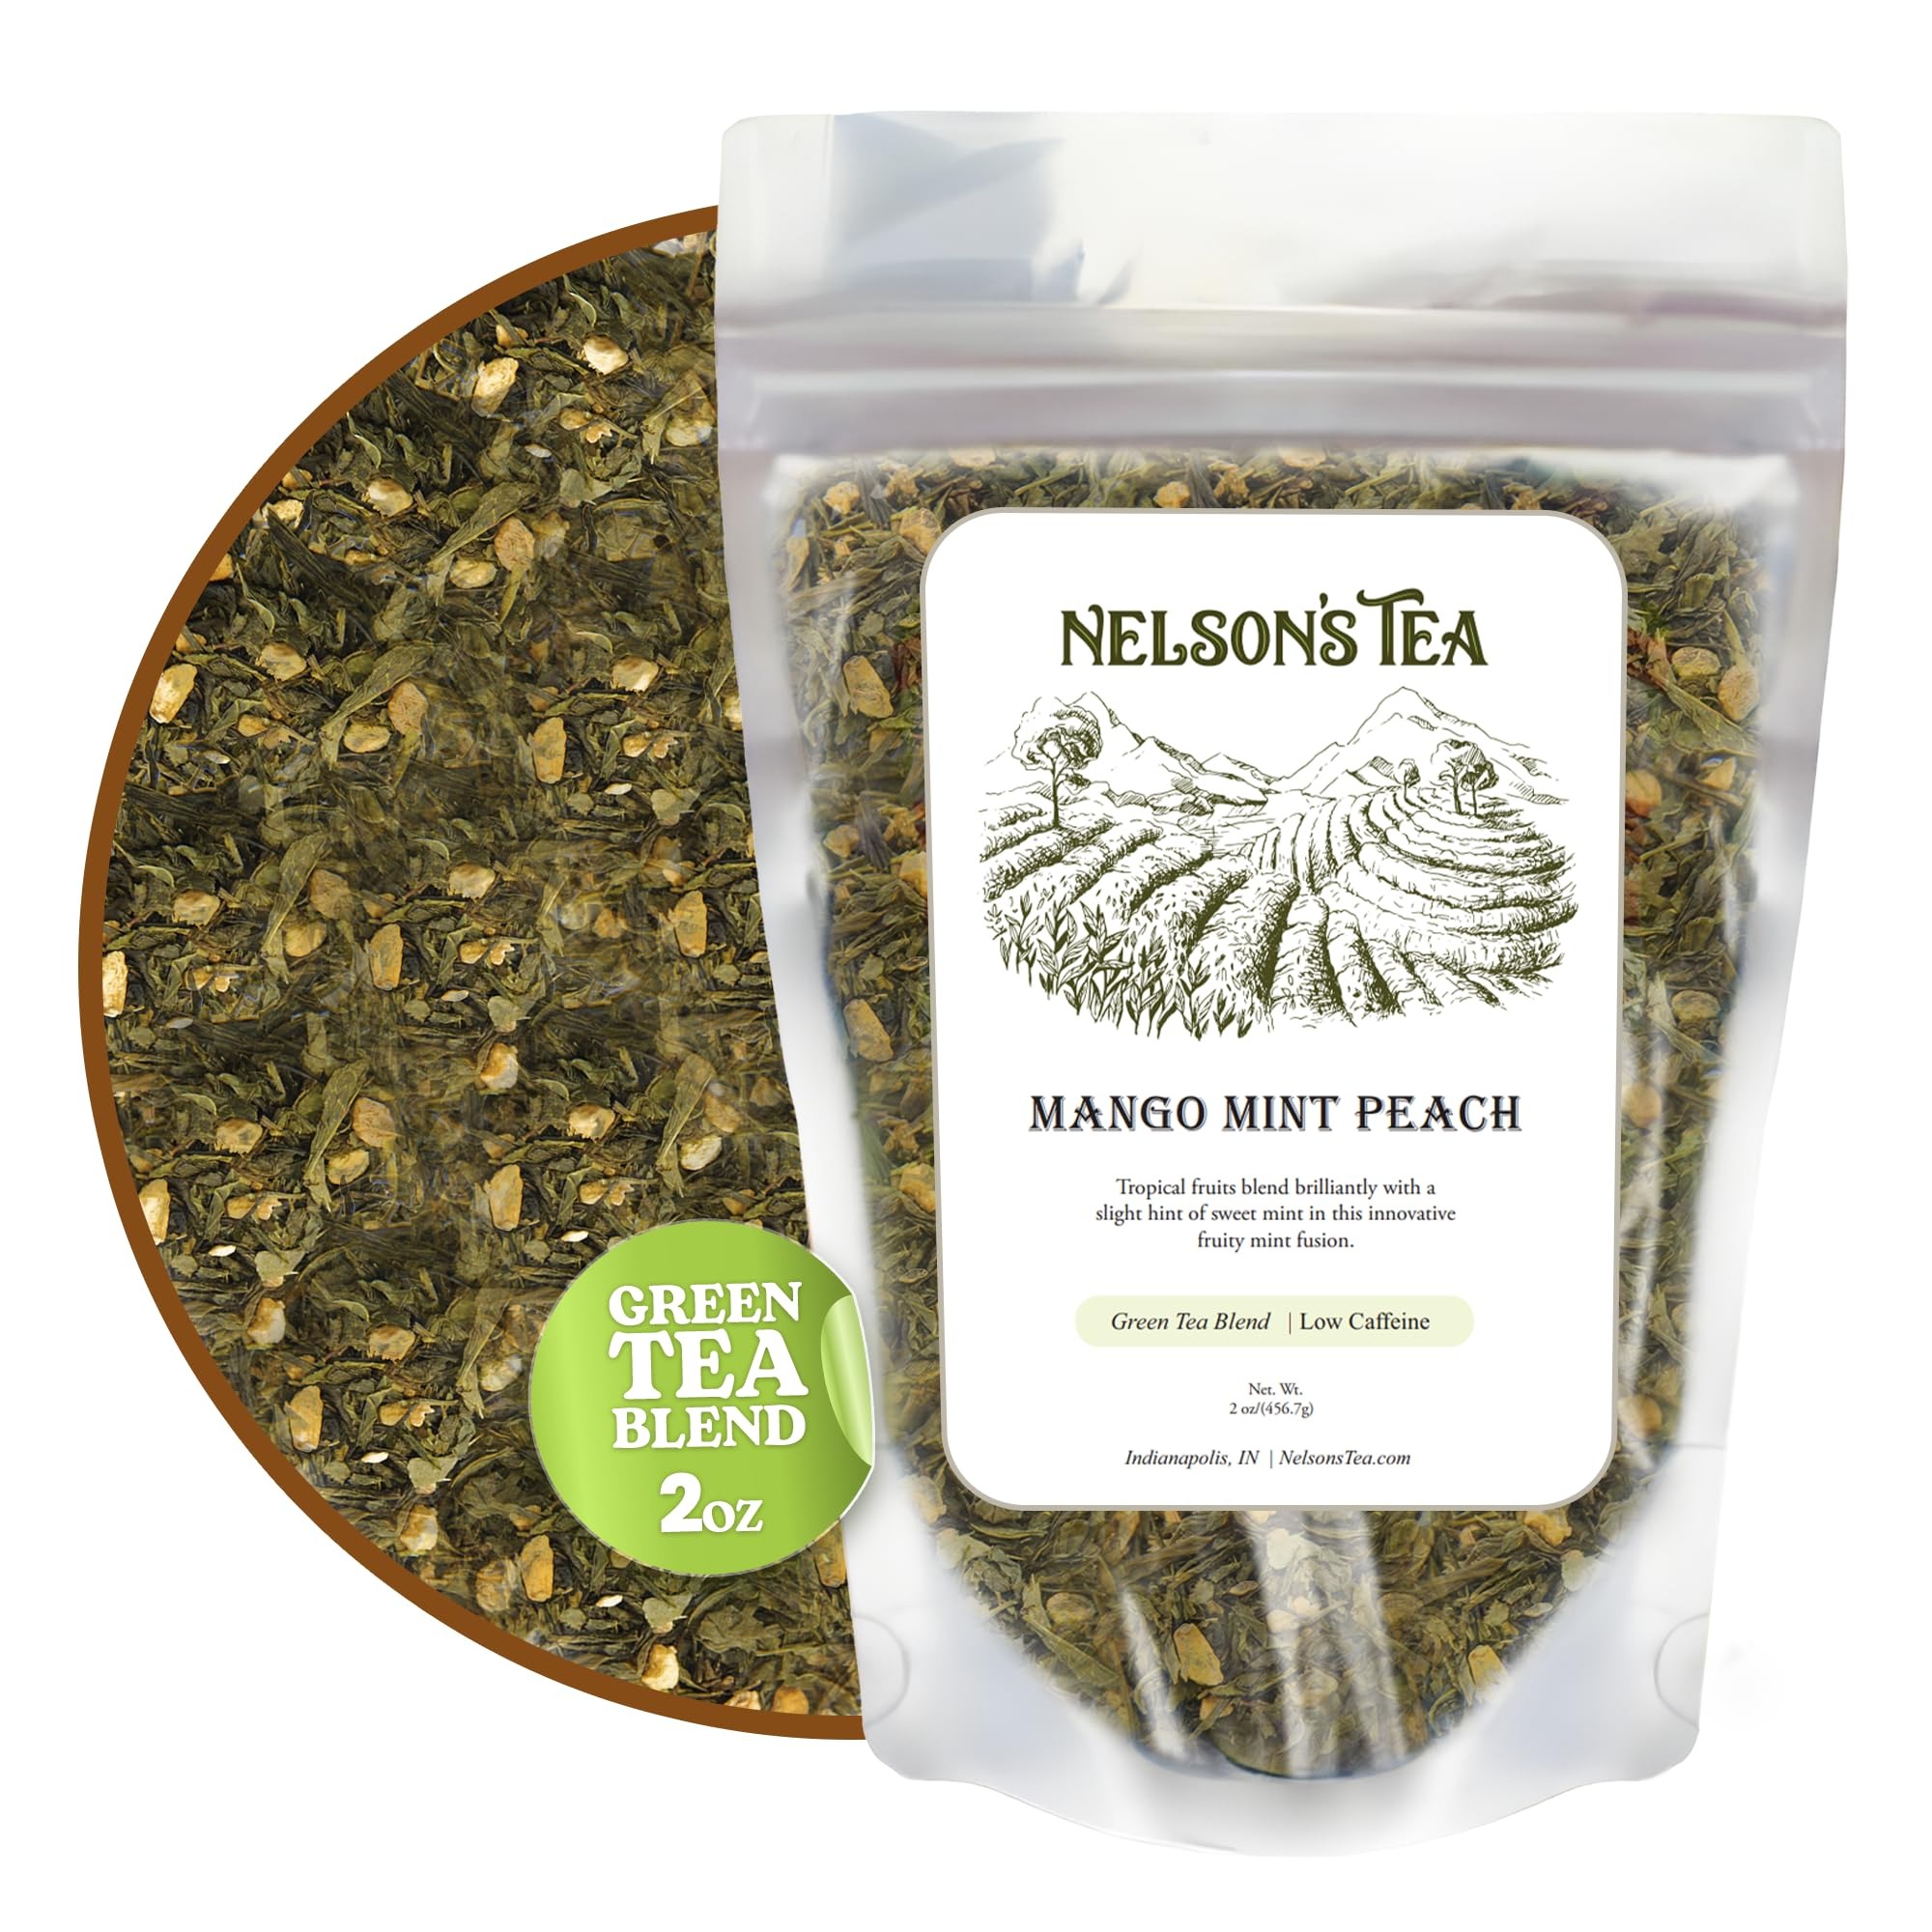
Item Name: Nelson's Tea Mango Mint Peach - Sencha Green Tea with Ginger Root, Spearmint Leaf, and Dried Mango Loose Leaf Tea (2 oz)
Bullet Point 1: EXQUISITE AND REFRESHING FLAVOR: Experience the delightful mix of Mango Mint Peach, where the sweet essence of mango combines with the crisp coolness of mint and the lush tang of peach. This unique blend offers a refreshing escape, naturally sweet and invigorating flavor experience.
Bullet Point 2: SOPHISTICATED AND HARMONIOUS BLEND: Mango Mint Peach offers a refined fusion of Bancha Green Tea, Ginger Root, and Spearmint Leaf. This expertly curated blend delivers a smooth, refreshing taste with every sip, making it a delightful treat for those who enjoy a well-balanced, aromatic cup of tea.
Bullet Point 3: SUPPORT WOMAN-OWNED BUSINESS: By choosing this product, you are not only treating yourself to a remarkable tea experience but also supporting a woman-owned business. The dedication and passion of the visionary entrepreneur behind this brand shine through in every aspect of this tea. Your support directly contributes to empowering female entrepreneurs, fostering a more inclusive and vibrant business landscape, and empower a dream nurtured with love.
Bullet Point 4: EXPERTLY CRAFTED IN USA: Rest assured that every batch of this exceptional tea blend is crafted and packaged with great care in Indianapolis, IN USA. From sourcing the finest ingredients to handcrafting each batch, we ensure that every aspect of our tea production reflects our commitment to excellence. Experience the taste of authenticity and the pride of supporting locally made products. The meticulous attention to detail ensures that you receive a product of unparalleled quality and freshness.
Bullet Point 5: EMBRACE THE TEA RITUAL: Beyond its delightful taste, this tea embodies the essence of what tea brings to people. It is a catalyst for connection, creating cherished moments of togetherness and shared experiences. It provides a comforting refuge, allowing you to unwind and find solace in the ritual of brewing and savoring a cup of tea. With each sip, you embark on a sensory journey that combines the pleasure of unique flavors with the profound rejuvenation that only tea can provide.
Product Description: Indulge in the exquisite and refreshing Mango Mint Peach tea, a unique blend combining the sweet essence of mango with the crisp coolness of mint and lush tang of peach. This tea is expertly crafted with a sophisticated mix of Bancha Green Tea, Ginger Root, and Spearmint Leaf, delivering a smooth and aromatic experience with every sip. Proudly made in the USA, each batch is crafted with care in Indianapolis, ensuring unparalleled quality and freshness. By choosing Mango Mint Peach, you also support a woman-owned business, contributing to the empowerment of female entrepreneurs and fostering a more inclusive business environment. More than just a tea, it invites you to embrace the ritual of tea drinking, creating moments of connection and solace, enhancing your daily routine with a blend that is both invigorating and comforting.
Value: 2.0
Unit: Ounce

Price: 11.95